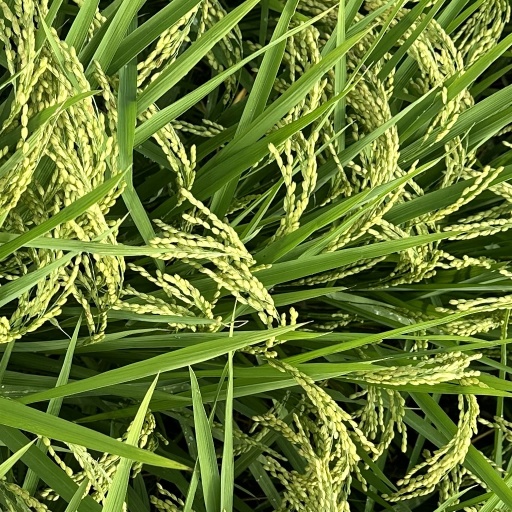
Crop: rice